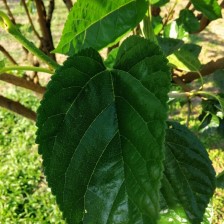
Variety: BlackOodTurkey